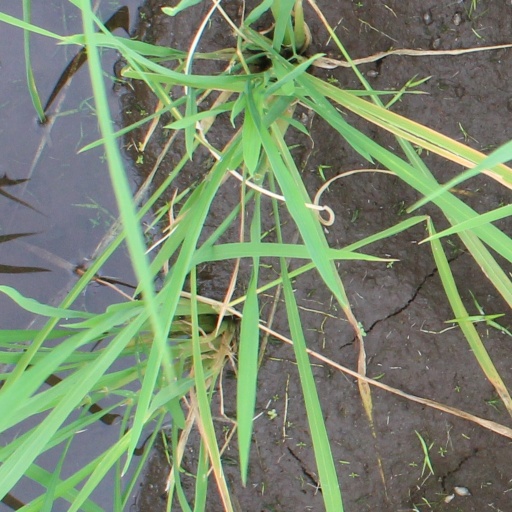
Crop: rice